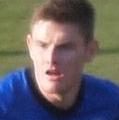
Age: 20